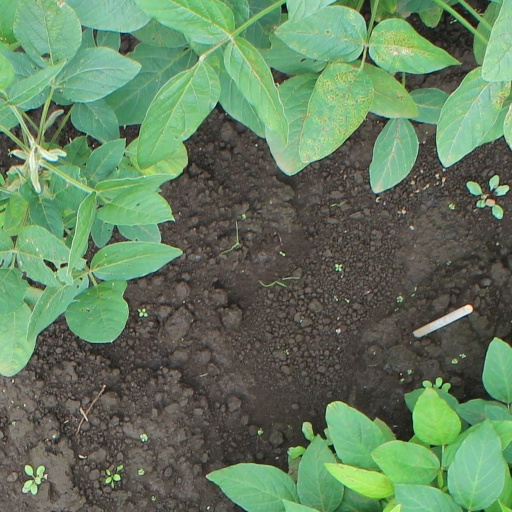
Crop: soybean